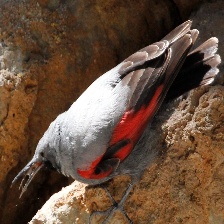
Species: WALL CREAPER
Scientific name: TICHODROMA MURARIA